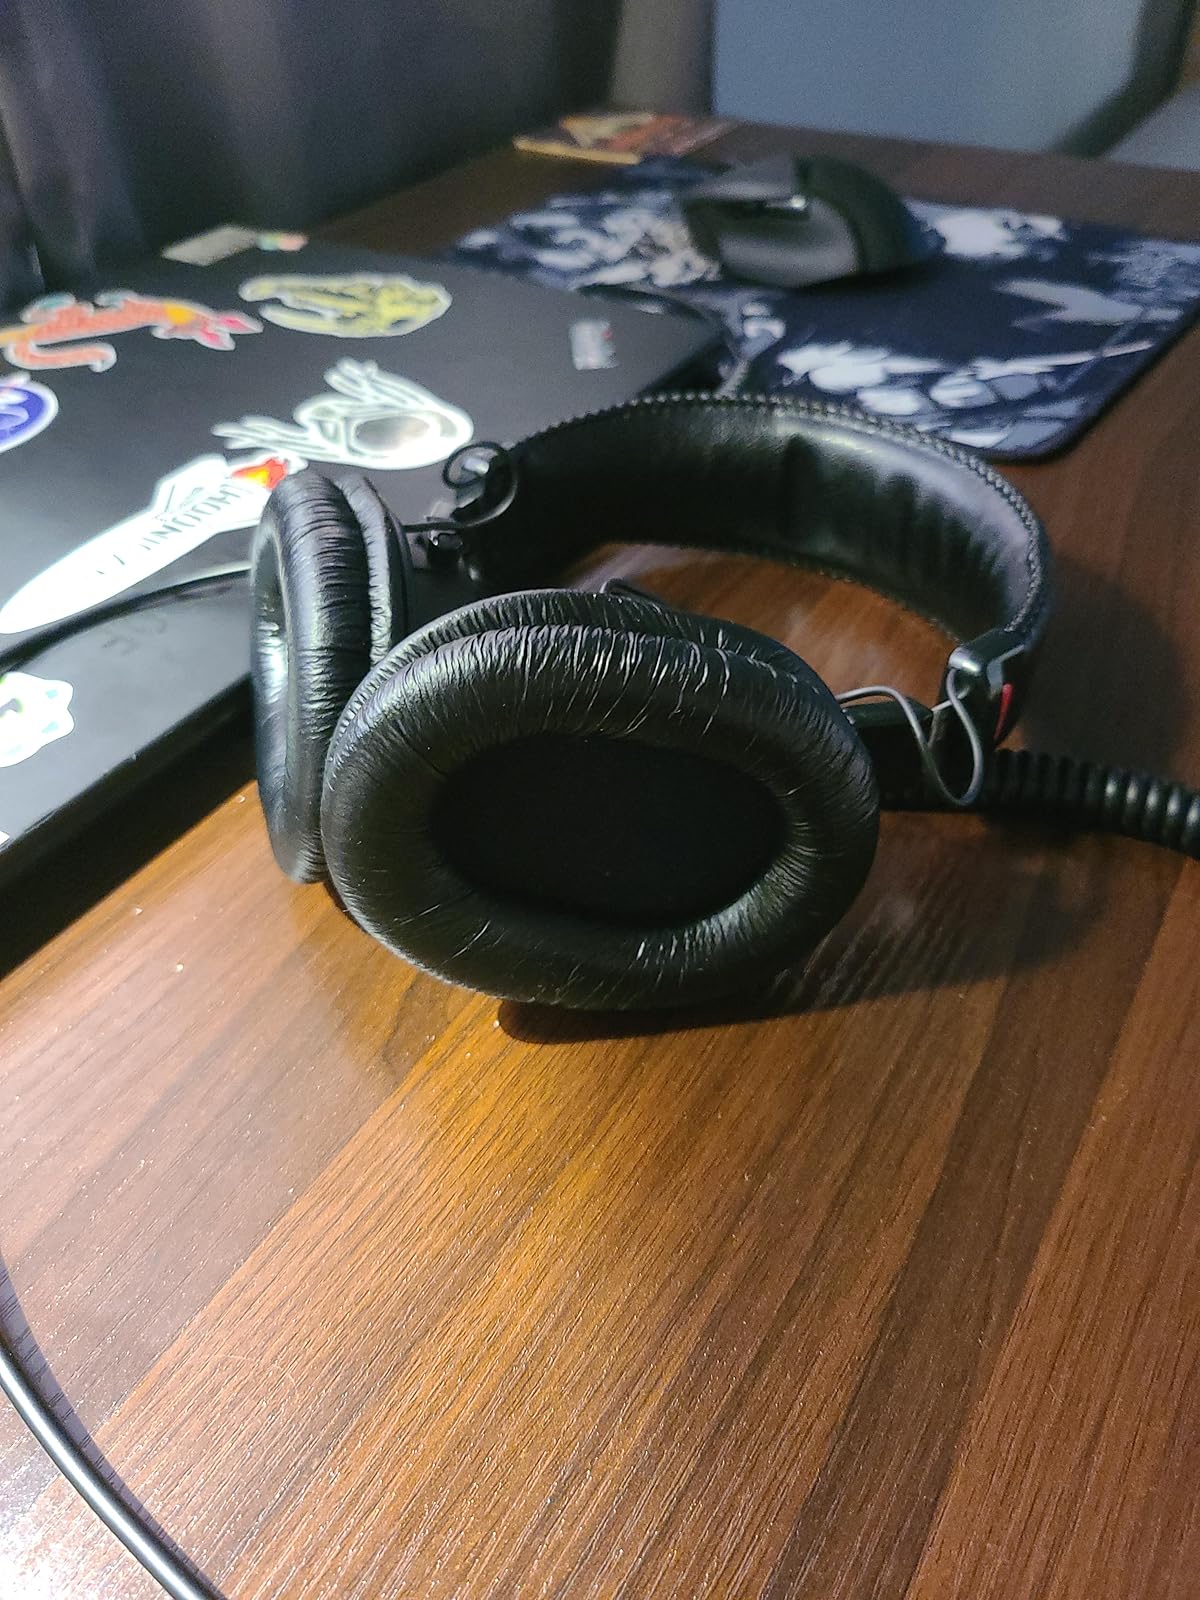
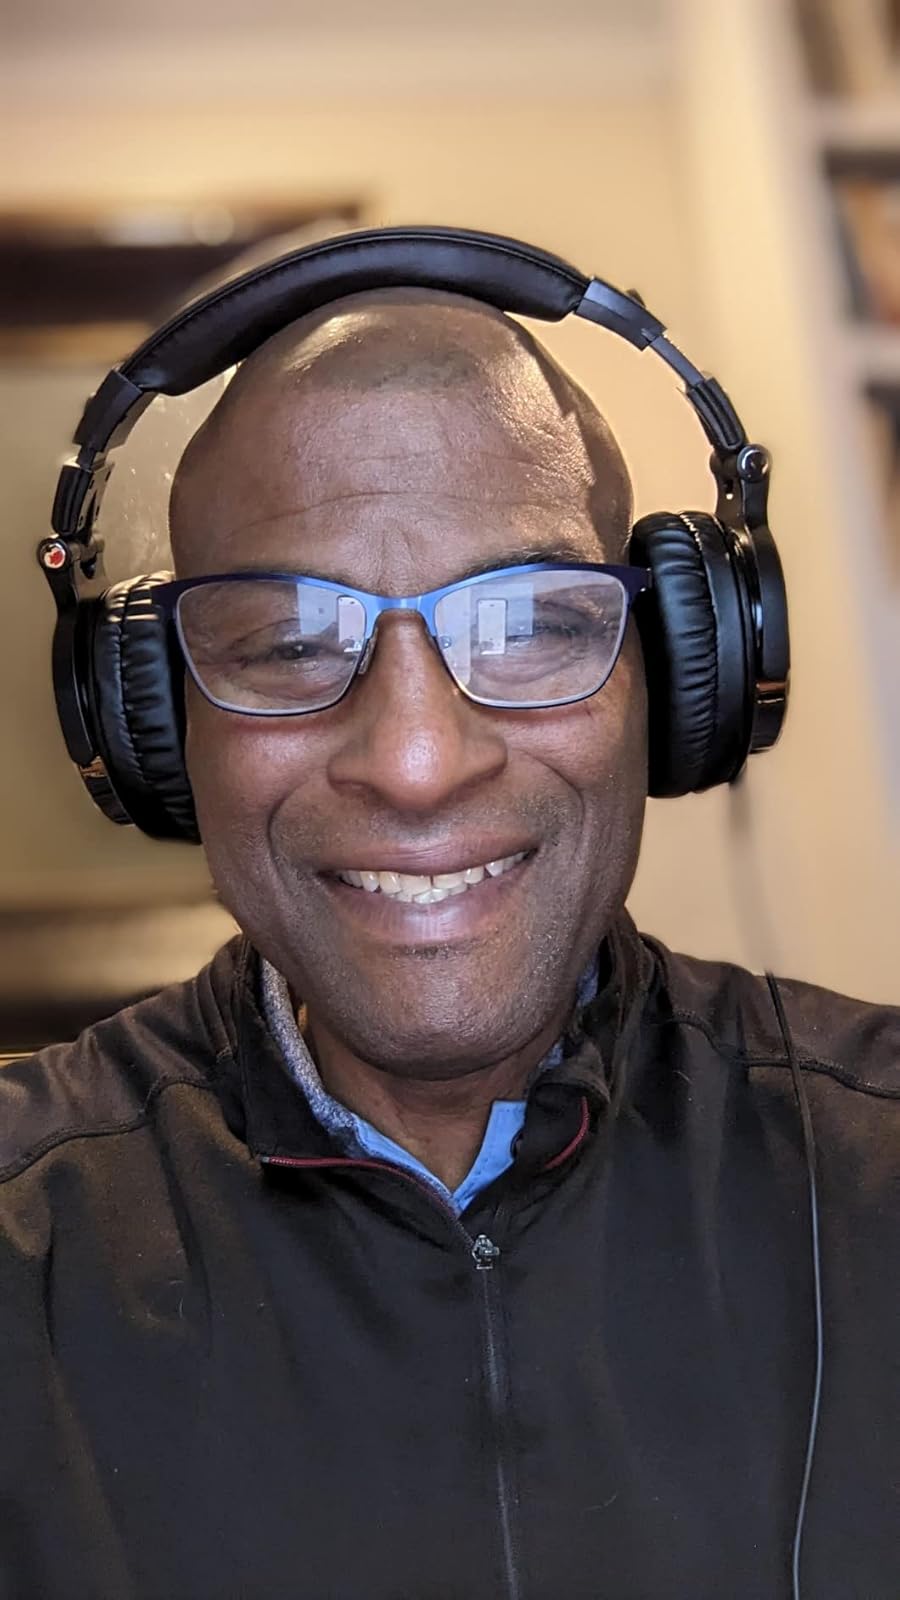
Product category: headphones
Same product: no